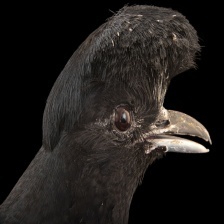
Species: UMBRELLA BIRD
Scientific name: CEPHALOPTERUS